Sarah Crosby

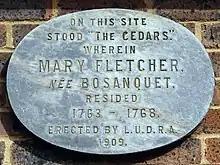
Plaque to The Cedars on the site where it once stood.

In 1763, she began working and living with Mary Bosanquet and Sarah Ryan at their orphanage, The Cedars, in Leytonstone. The Cedars was modelled after the Kingswood School, an institution founded by John Wesley.